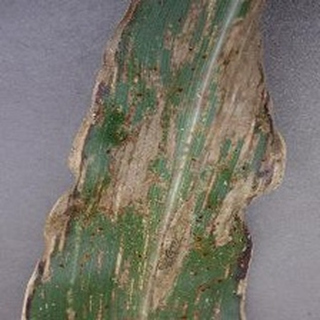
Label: corn_gray_leaf_spot